Villa del Trebbio

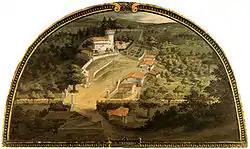
The Villa del Trebbio, in a lunette by Giusto Utens, held in the villa Medicea della Petraia.

The villa is located near San Piero a Sieve in the Mugello region, in the province of Florence, in the area from which the Medici family originated. It was one of the first - if not the first - of the Medici villas built outside Florence. The estate is situated on a strategic position in the Apennines, on the top of a hill dominating the Val di Sieve, near a crossroads (giving rise to its name, from the Latin "trivium").